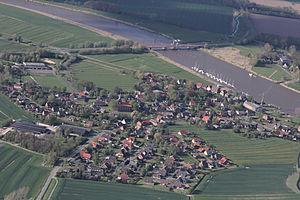
Geversdorf est une commune allemande de l'arrondissement de Cuxhaven, dans le land de Basse-Saxe.